Sarkel

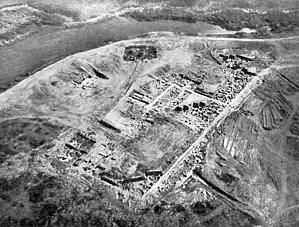
Aerial photo of the excavations conducted at Sarkel in the 1930s.

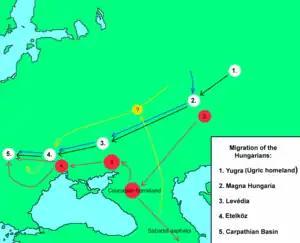
Migration of Hungarians

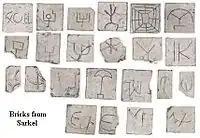
Turkic Tamgas on some of the bricks from Sarkel

Sarkel (or Šarkel, literally "white house" in the Khazar language) was a large limestone-and-brick fortress in what is now Rostov Oblast of Russia, on the left bank of the lower Don River.